List of instant noodle brands

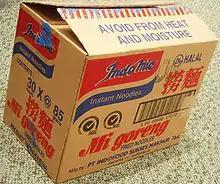
A box of Indomie Mie goreng

According to WINA, Indonesia is the world's second largest instant noodle market after China, with demand reaching 12.54 billion servings in 2018.